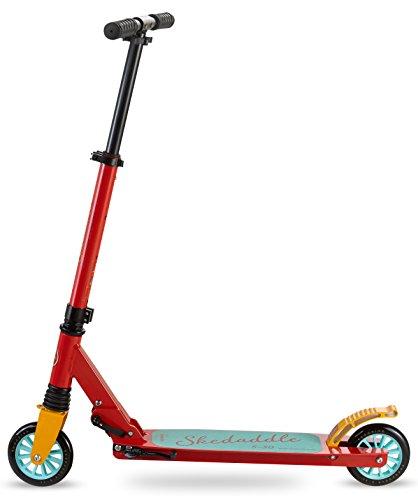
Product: Scooride Skedaddle S-30 Premium Folding Kids Kick Scooter - Red
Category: Sports & Outdoors | Outdoor Recreation | Skates, Skateboards & Scooters | Scooters & Equipment | Scooters | Kick Scooters
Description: Quick-folding mechanism, sturdy wire-attached fold-down grips, and included carrying strap make the Skedaddle S-30 easy to carry and compact to store.
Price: $74.99
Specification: ProductDimensions:34x4x27inches|ItemWeight:9pounds|ShippingWeight:13.2pounds(Viewshippingratesandpolicies)|Department:NotApplicable|Manufacturer:Scooride|ASIN:B071PB1YTS|DomesticShipping:ThisitemisavailableforshippingintheU.S.exceptforCaliforniaandtoselectcountriesoutsidetheU.S.|InternationalShipping:Thisitemisnoteligibleforinternationalshipping.LearnMore|Itemmodelnumber:SRS01-RD|DatefirstlistedonAmazon:May26,2017